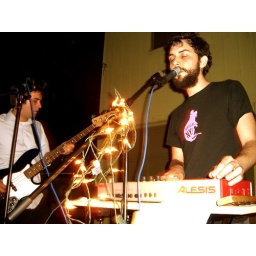
four on the floor house party. brought to you by partyends complicateeverything and beer.